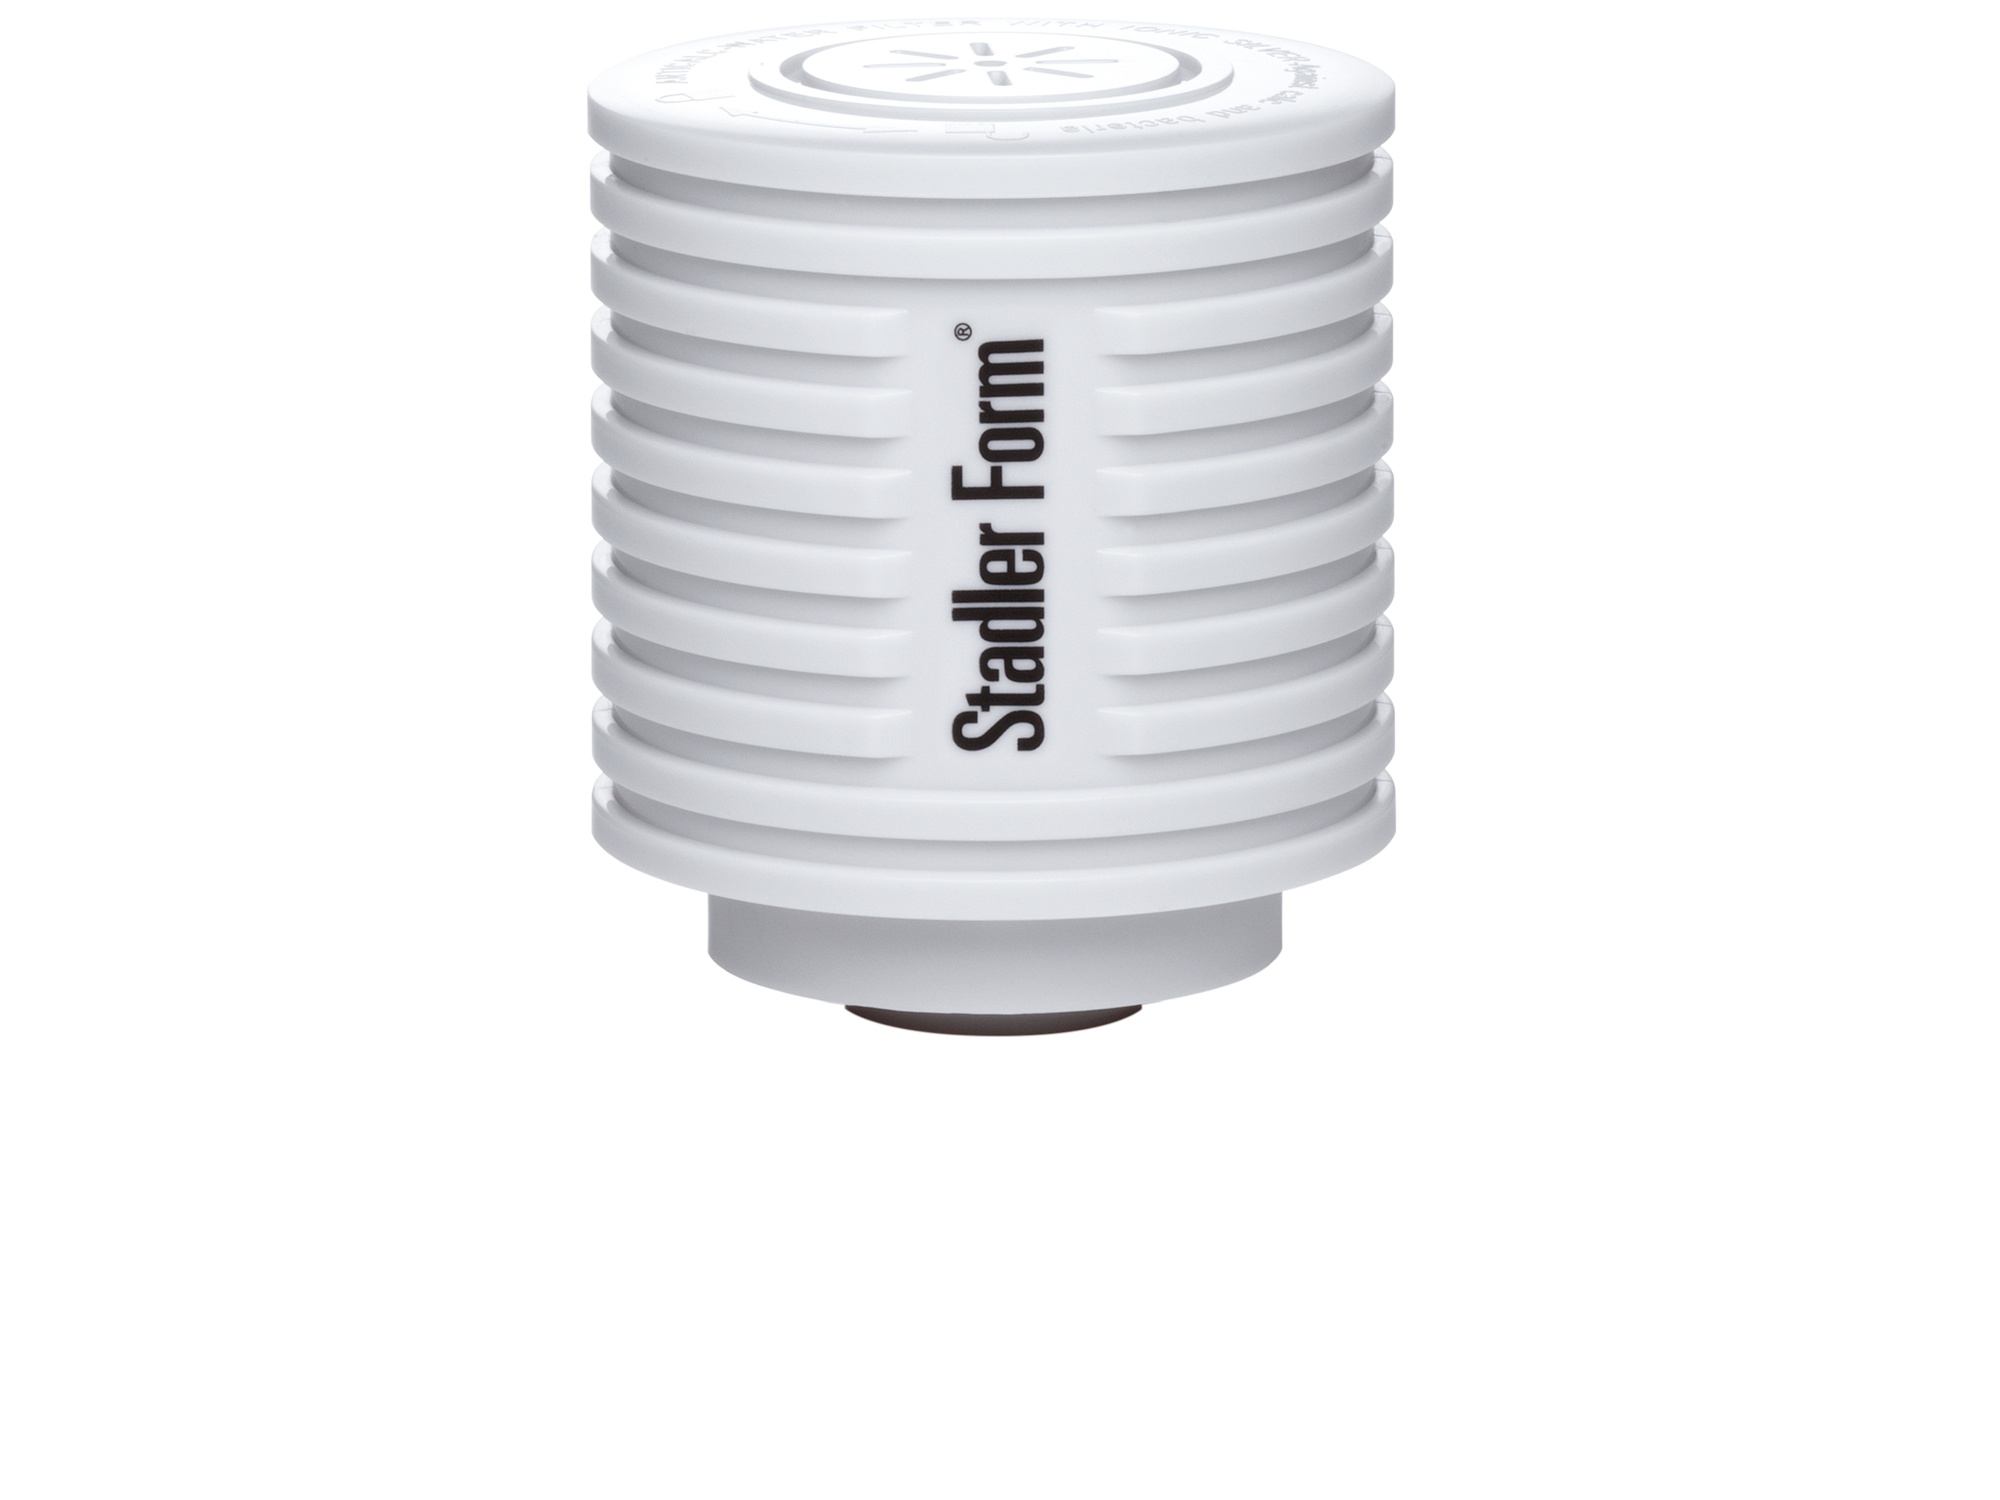
Anticalc cartridge
Say goodbye to the irritating white dust produced by ultrasonic systems. The anticalc cartridge makes hard water soft and thus reduces the undesirable emission of calcium particles into the surroundings. The anticalc cartridge is effective for one to three months depending on the water hardness. Suitable for Stadler Form air washers and ultrasonic nebulisers.
Brand: Stadler Form Corporation
Category: Home & Garden > Household Appliance Accessories > Humidifier Accessories